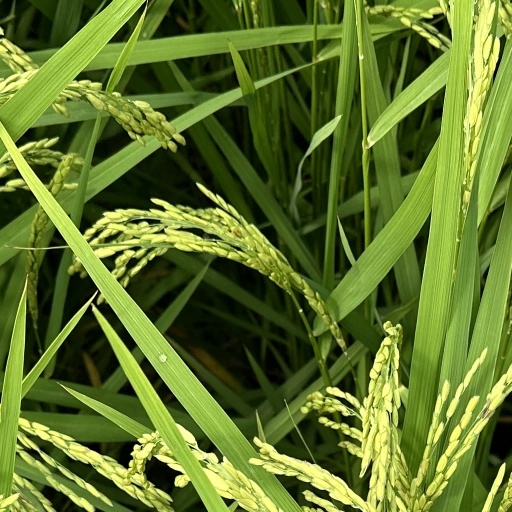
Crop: rice